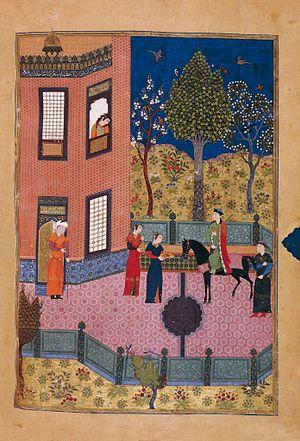
Le Bayasanghori Shâhnâmeh ou Livre des rois de Bayasanghor est un ancien manuscrit illustré contenant le texte du Shâh Nâmeh et exécuté en 1430 pour le prince Baysunghur Iᵉʳ, petit-fils de Tamerlan. Le manuscrit, décoré de 21 miniatures, est conservé au musée du Palais du Golestan à Téhéran.